Gerechtigkeitsgasse

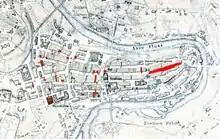
Old City of Bern with Gerechtigkeitsgasse highlighted

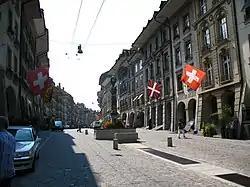
The eastern half of the Gerechtigkeitsgasse, looking toward the "Gerechtigkeitsbrunnen" and the "Kramgasse"

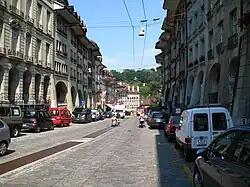
Looking down toward the "Nydeggstalden"

The Gerechtigkeitsgasse ("Justice Alley") is one of the principal streets in the Old City of Bern, the medieval city center of Bern, Switzerland. Together with its extension, the "Kramgasse", it is the heart of the inner city. Hans Gieng's most famous fountain figure, the statue of Lady Justice on the "Gerechtigkeitsbrunnen", commands the view of the street's gentle slopes and curves.